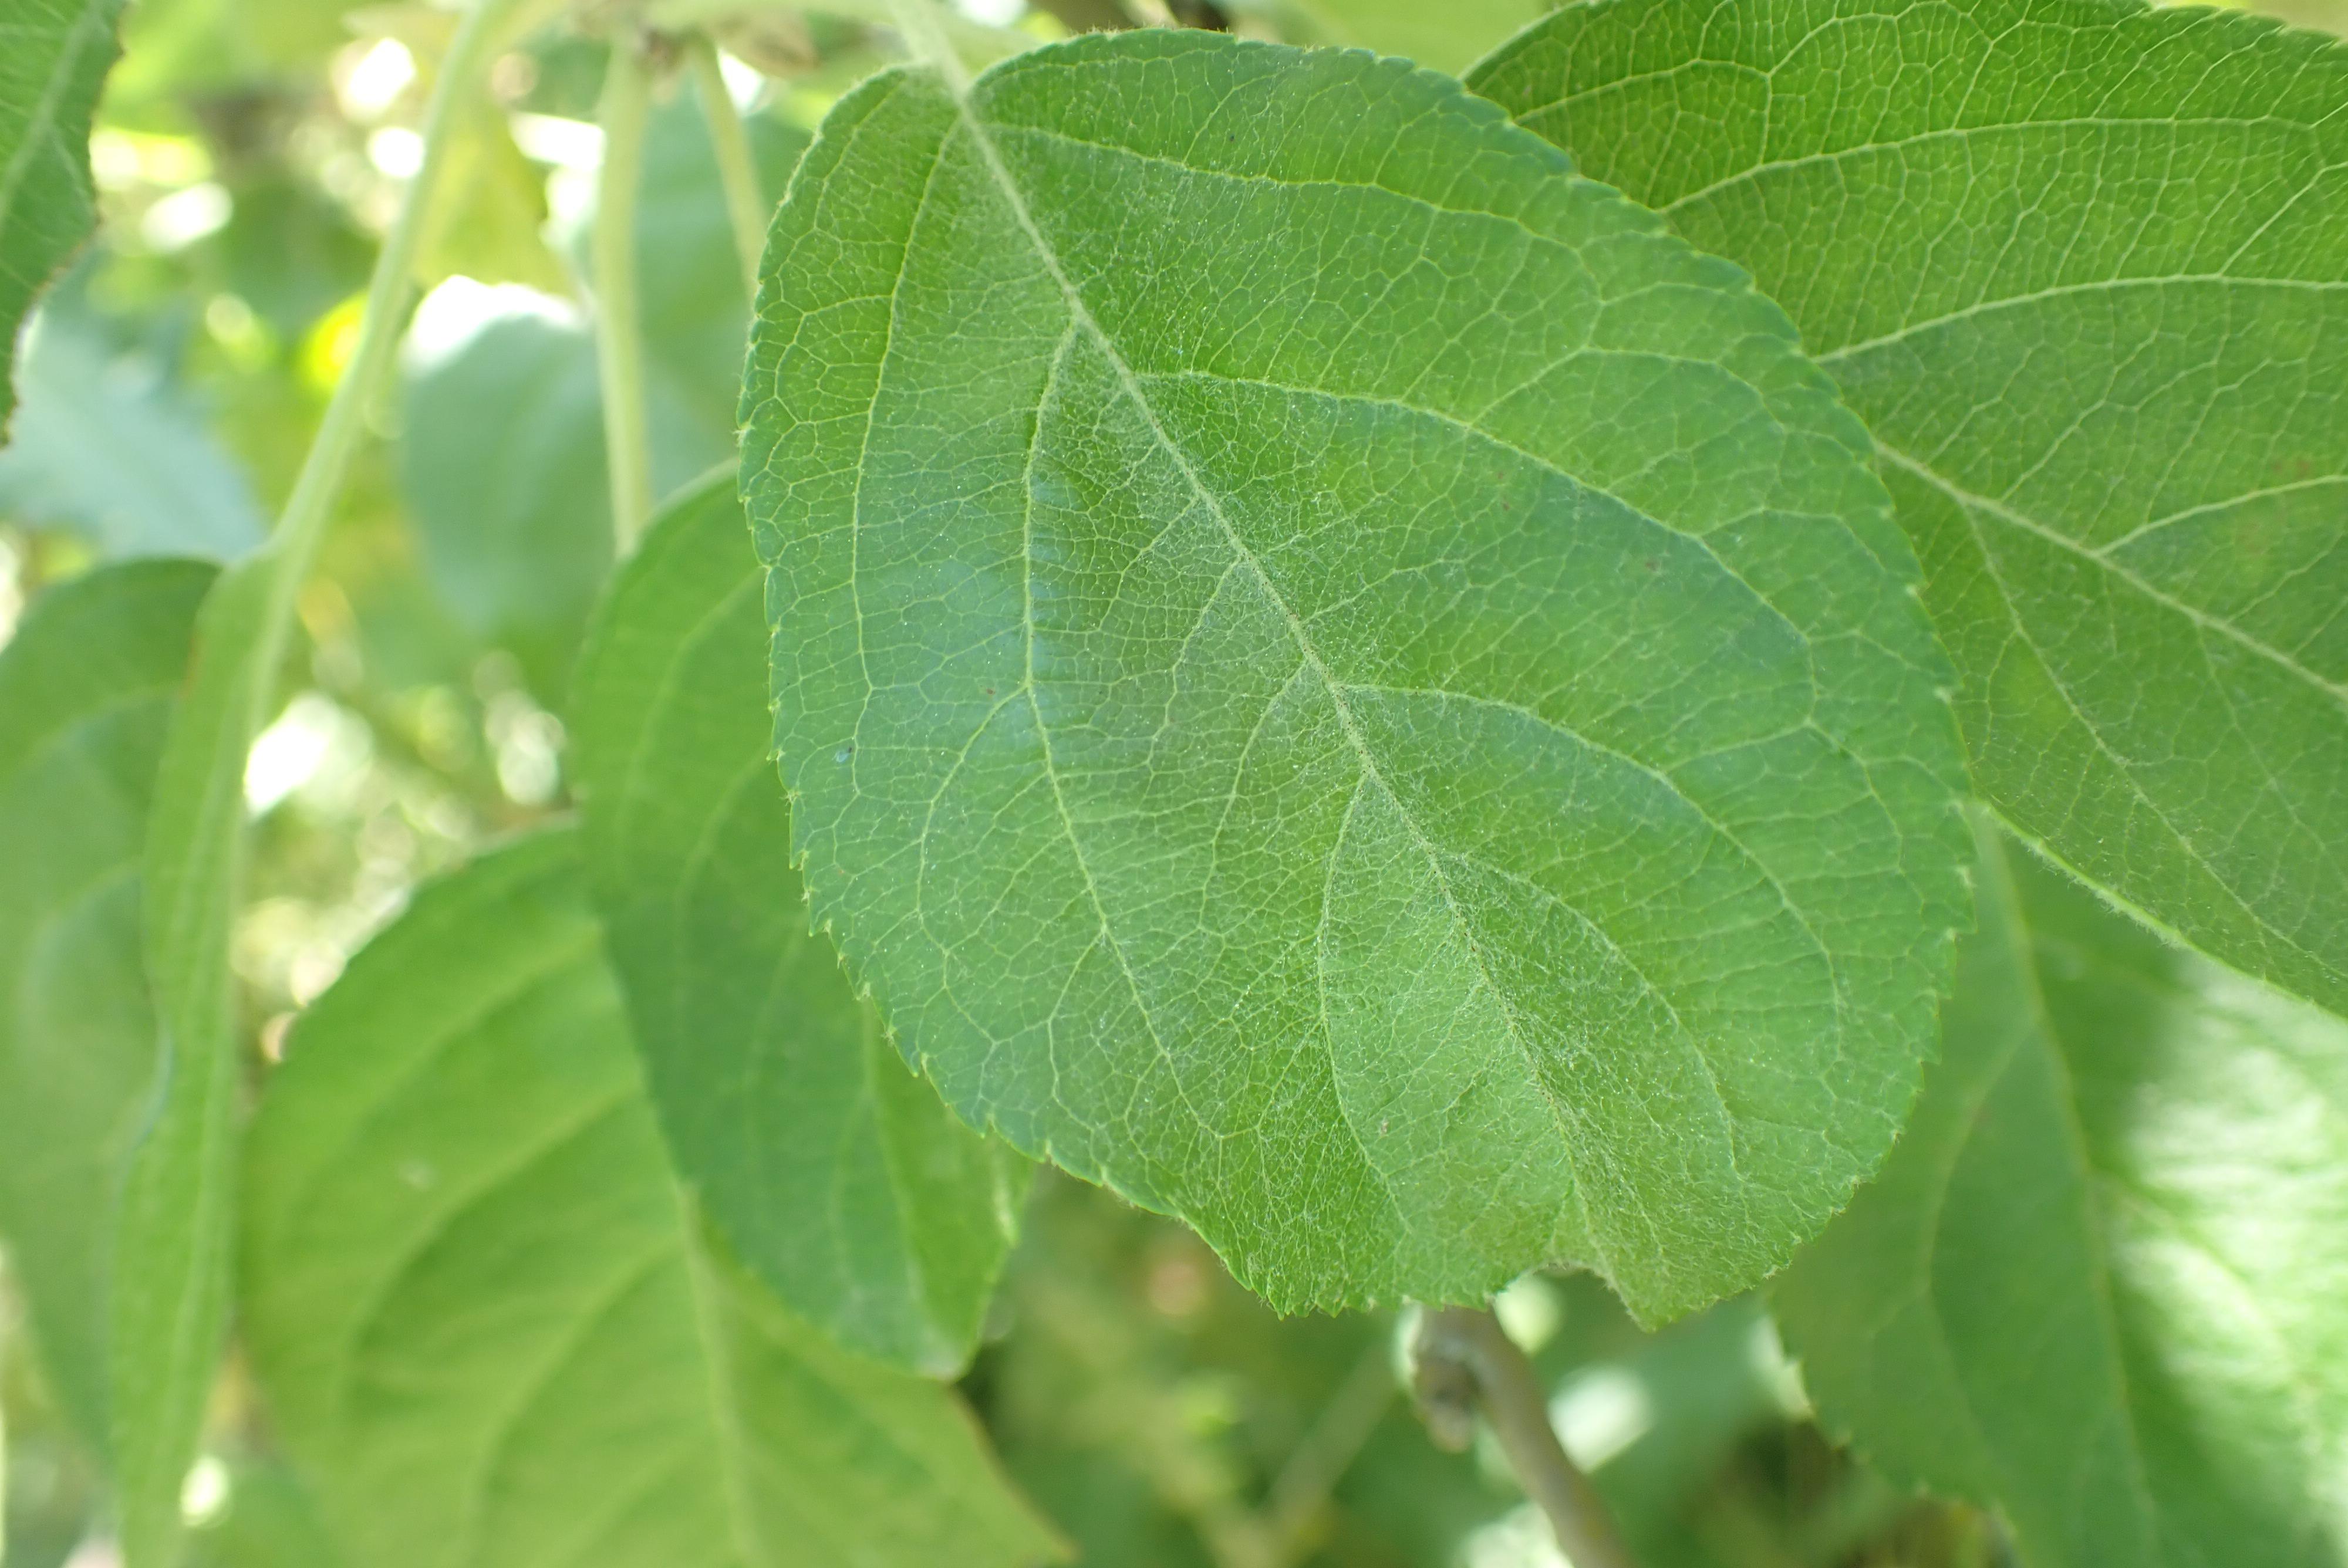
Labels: healthy